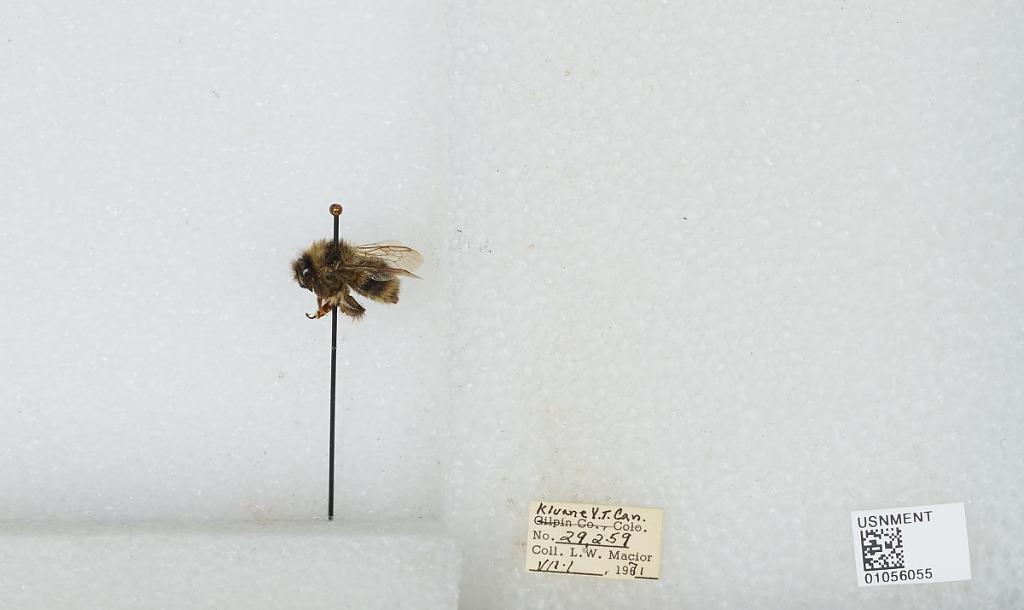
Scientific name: Bombus bifarius nearcticus
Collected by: L. Macior
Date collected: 1971-7-1
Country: Canada
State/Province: Yukon Territory
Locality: Kluane
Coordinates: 60.75, -139.5